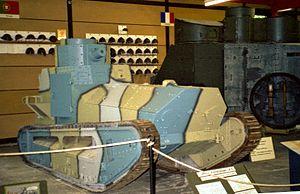
Le Leichttraktor, ou Kleintraktor ou VK-31 était un type expérimental de char d'assaut Allemand conçu entre 1929 et 1930. 4 prototypes ont été produits entre 1930 et 1934 avec des variétés dans l'armement, l'équipage, le poids et ou les suspensions.